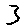
Label: 3